German submarine U-532

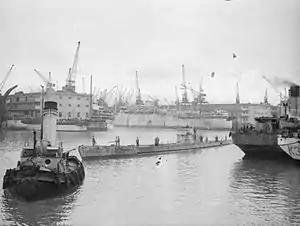
U-532, a Type IXC/40 submarine. Photographed entering Gladstone Dock, Liverpool after surrender to the Royal Navy.

The submarine docked at Liverpool on 10 May 1945 before moving to Loch Eriboll and to Loch Ryan (both in Scotland) on the 17th, for Operation "Deadlight".